ELIXIR

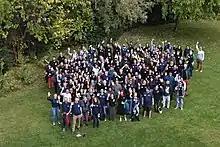
Participants of a hackathon organized by ELIXIR in Terrassa

ELIXIR's mission is to build a sustainable European infrastructure for biological information, supporting life science research and its translation to medicine and the environment, the bio-industries and society.